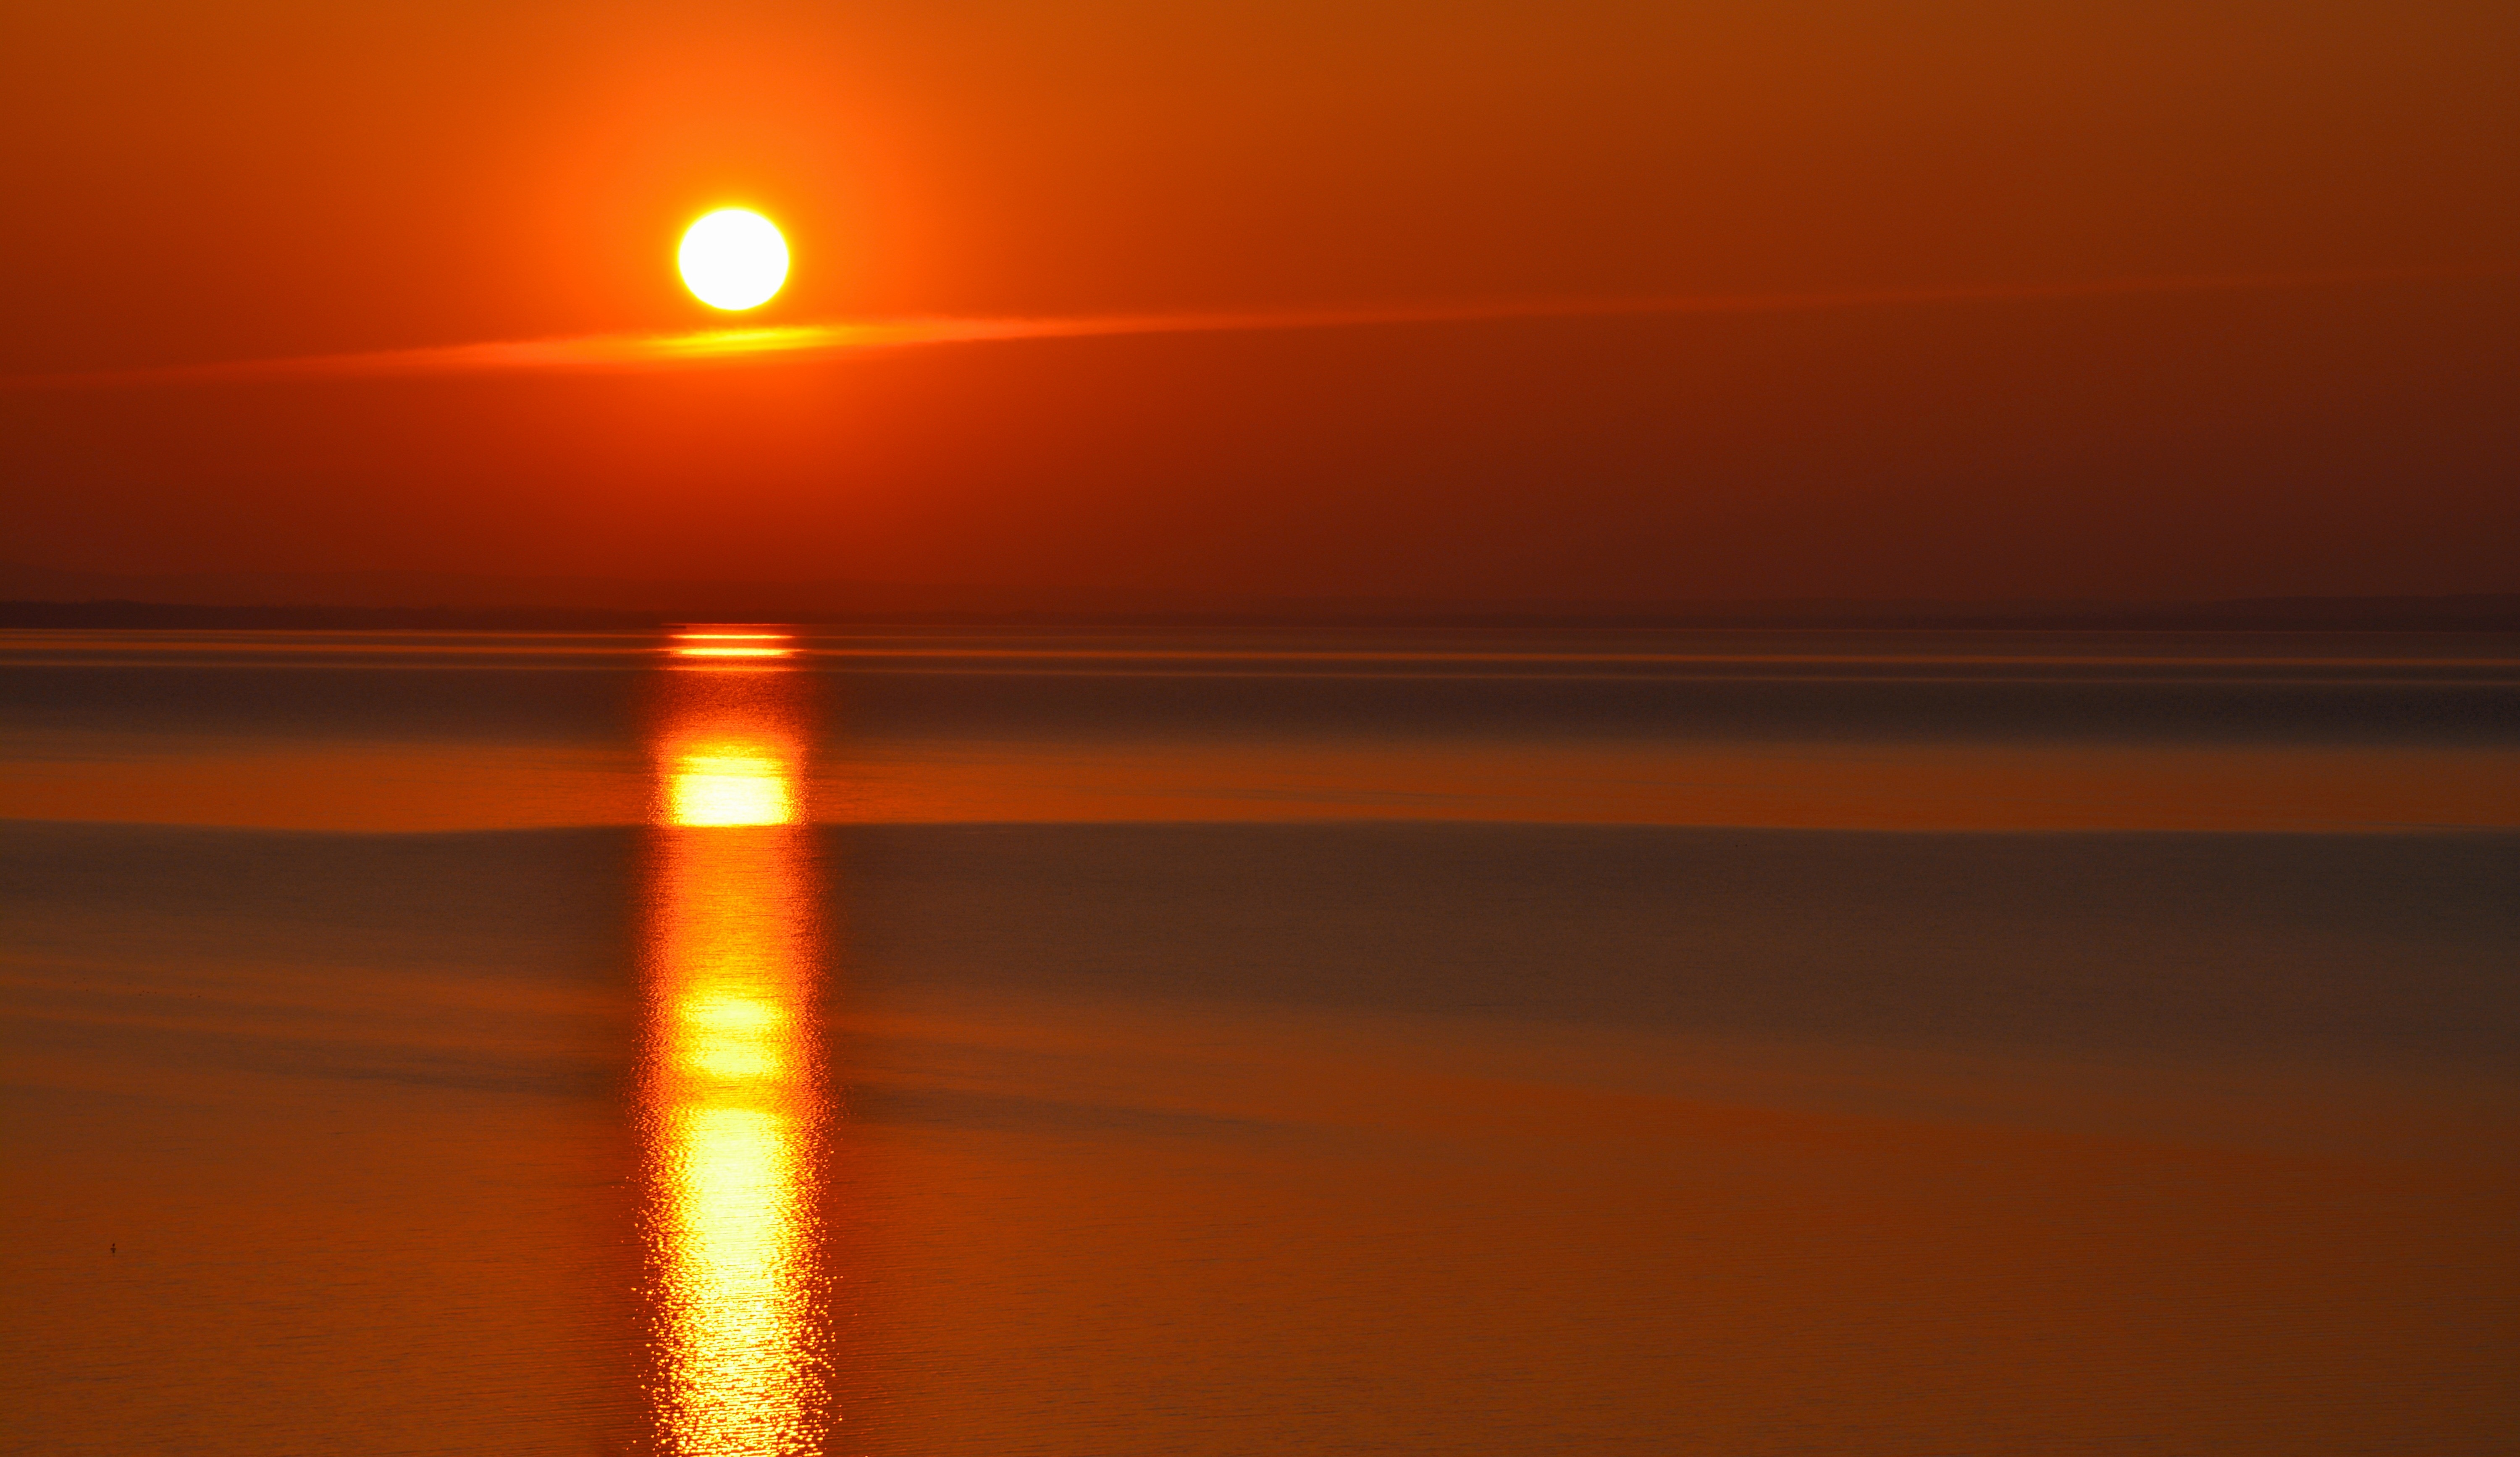
nature, horizon, light, sun, sunrise, sunset, sunlight, morning, dawn, atmosphere, dusk, evening, reflection, colors, nightfall, afterglow, lake balaton, atmospheric phenomenon, red sky at morning